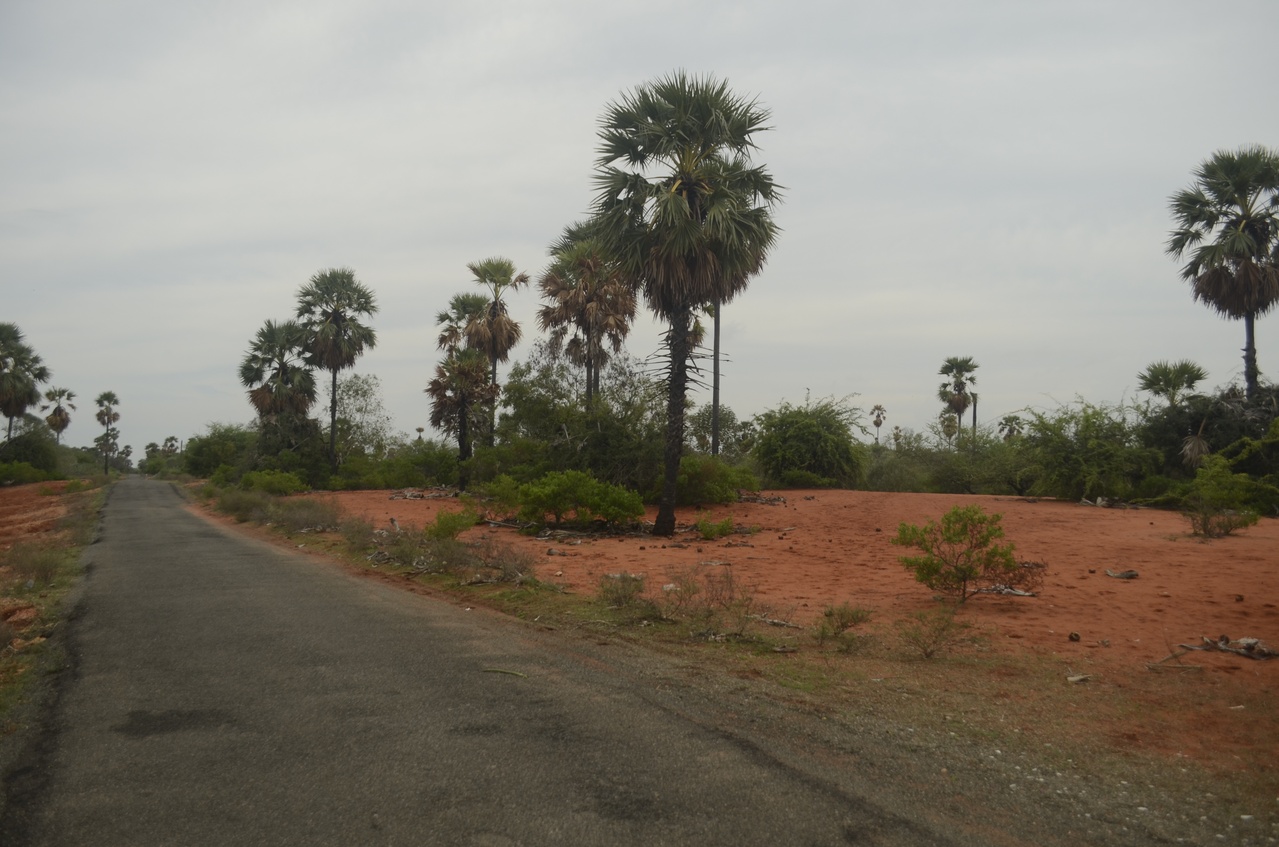
Habitat in Teri red dune complex